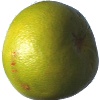
Label: Pomelo Sweetie 1